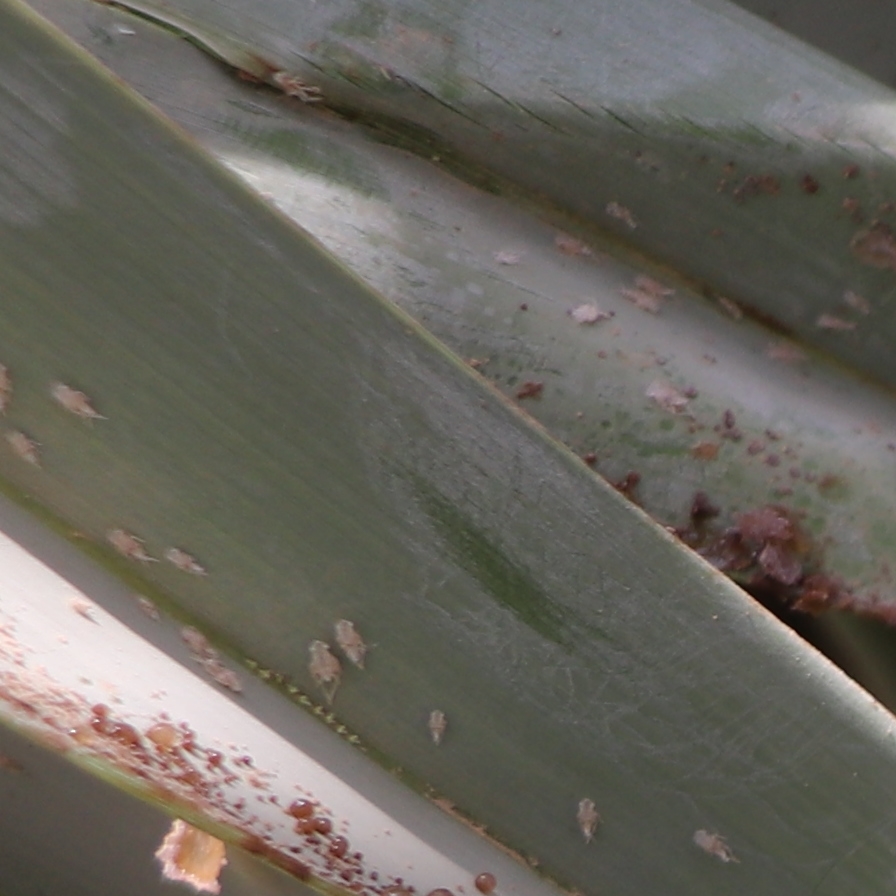
Label: Dubas